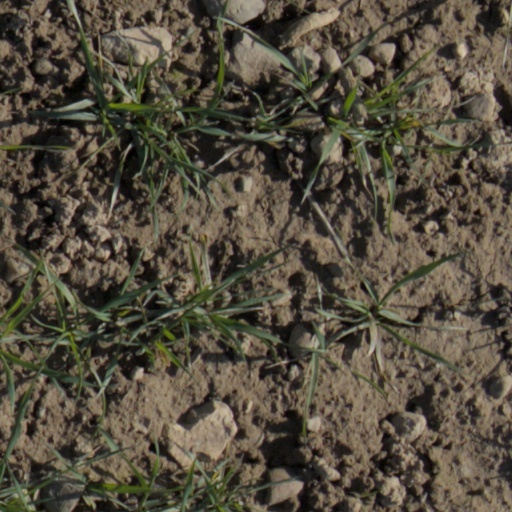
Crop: wheat